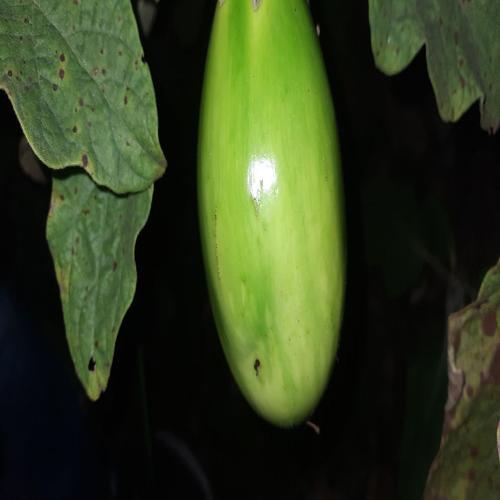
Label: Shoot and Fruit Borer